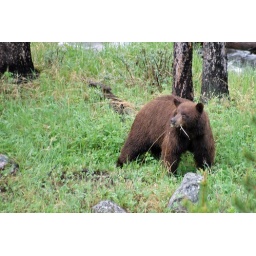
Male black bear seen in the vacinity of the female bear with two cubs posted in the &amp;quot;Black Bear - Tower Fall&amp;quot; set.